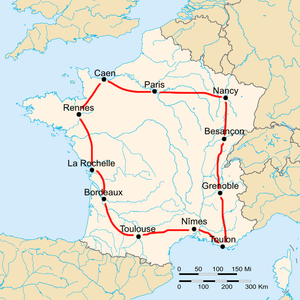
Une course à étapes ou course par étapes est une course cycliste qui se déroule sur plusieurs jours, par opposition aux classiques aussi dénommées courses d'un jour. Les courses à étapes les plus populaires sont le Tour de France, le Tour d'Italie et le Tour d'Espagne. Les plus longues courses à étapes commencent parfois par un prologue, afin de classer les coureurs. Plusieurs étapes en ligne se déroulent ensuite.